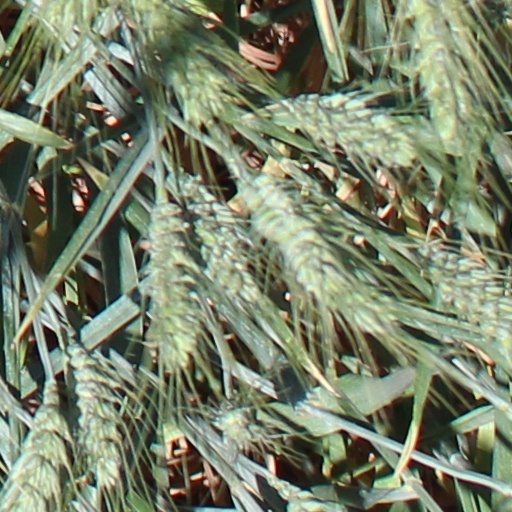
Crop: wheat